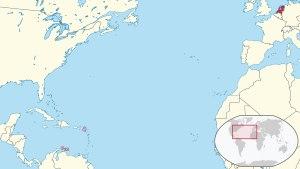
Les Pays-Bas caribéens est le nom donné à l'ancien regroupement des îles néerlandaises de Bonaire, Saint-Eustache et Saba. Depuis le 10 octobre 2010, après la dissolution de l'État des Antilles néerlandaises, les trois îles ont réintégré l'État des Pays-Bas en tant qu'entités publiques au statut de municipalité.